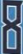
Number: 8